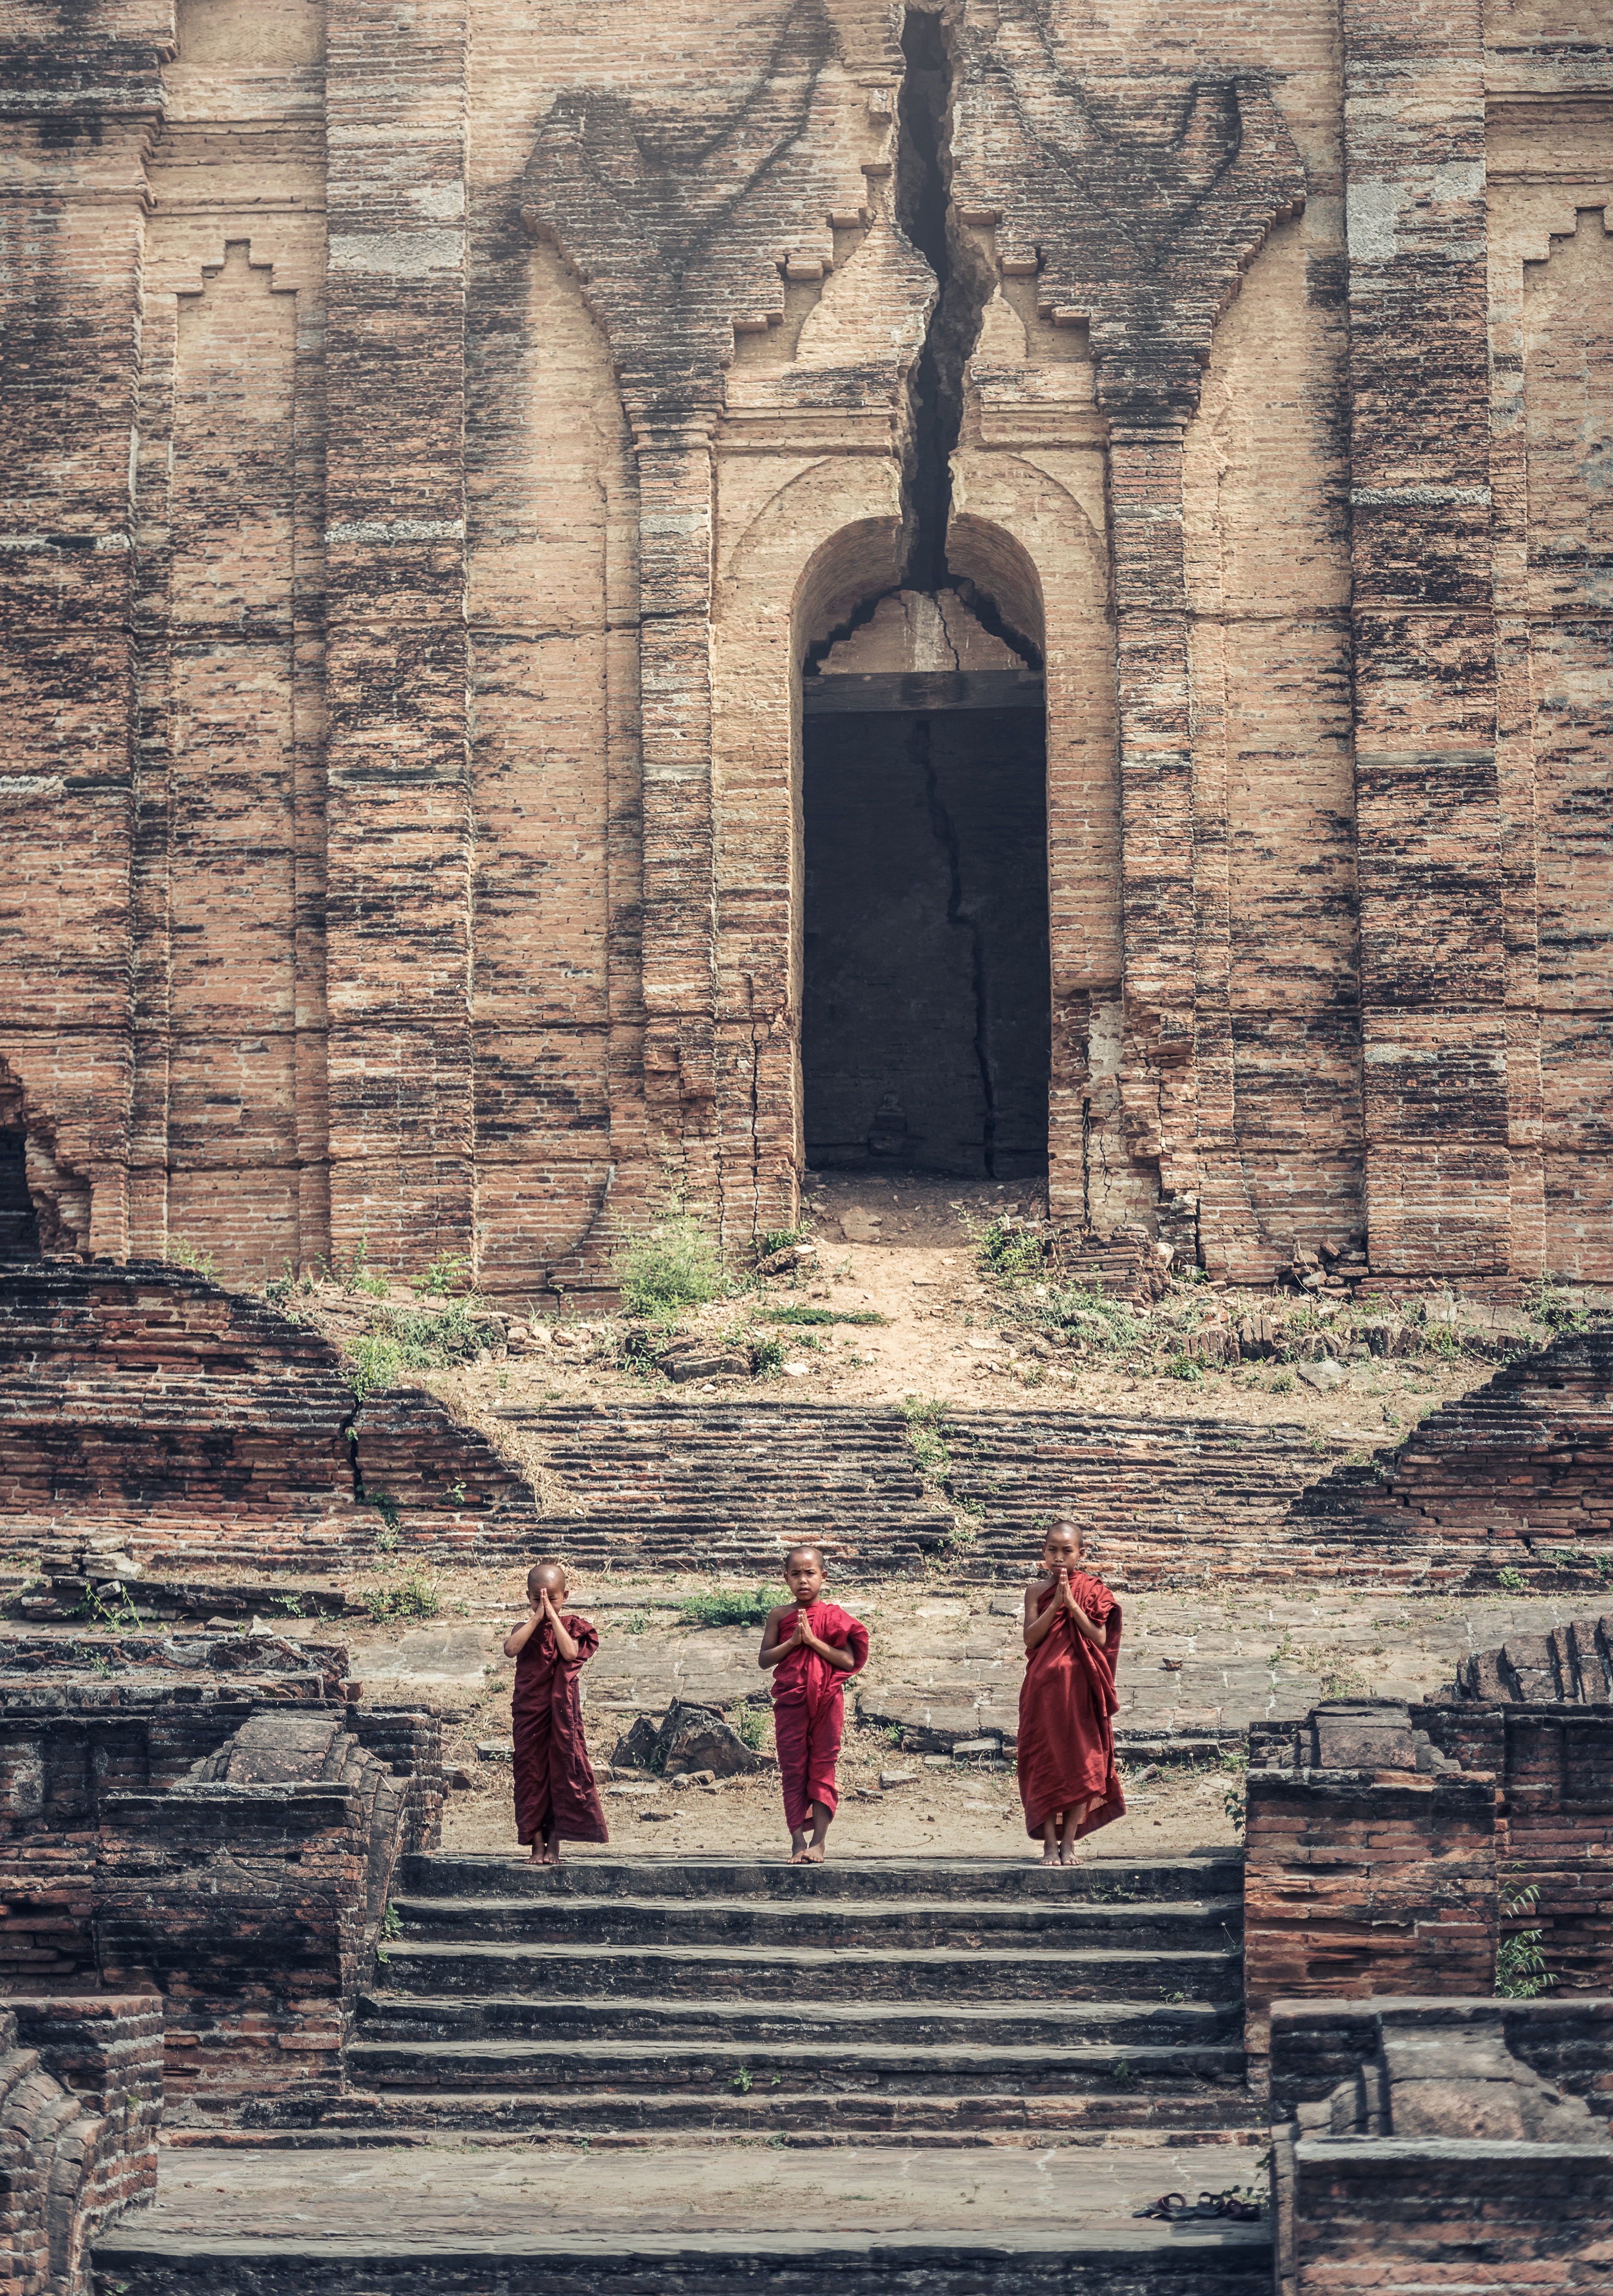
children, an unforgettable, novice, traditional, hall, pious, small, funny, paya, monks, the group, help, kids, monastery, buddha, eat, rush, men's, a prayer, little, southeast, myanmar burma, failure, red, keep, culture, crack, worship, burma, ritual, buddhist, morning, buddhism, faith, portrait, smile, young, tradition, measure, people, boy, senior, religion, jovial, asia, outside of the house